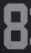
Number: 8